Hugh Kennedy (judge)

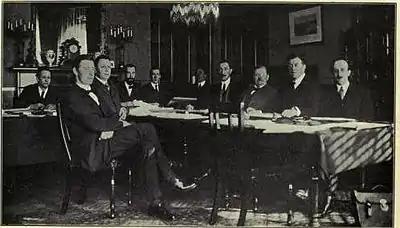
The Constitution Committee meeting at the Shelbourne Hotel, Dublin, with Hugh Kennedy seated third from the right

On 31 January 1922, Kennedy became the first Attorney General in the Provisional Government of the Irish Free State. Later that year, the Provisional Government appointed him to the Irish Free State Constitution Commission to draft the Constitution of the Irish Free State. The Irish Free State was established on 6 December 1922. The functions of the Provisional Government were transferred to the Executive Council of the Irish Free State. Kennedy was appointed Attorney General of the Irish Free State on 7 December 1922.